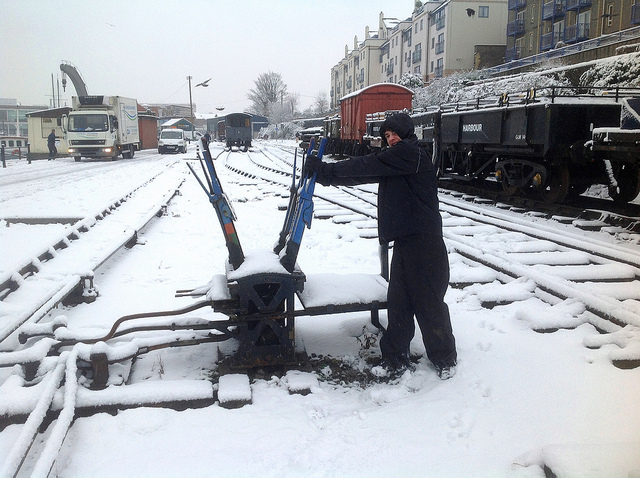
user: Given an image and a question. Answer the question in a short answer. Question: What is the weather in this photo like? Short Answer:
assistant: snowy